Berlin Botanischer Garten station

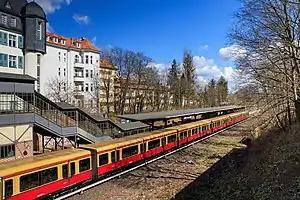

Berlin Botanischer Garten (in German Bahnhof Berlin Botanischer Garten) is a railway station in the Lichterfelde locality of Berlin, Germany, named after the nearby Botanical Garden. It is served by the Berlin S-Bahn and several local bus lines.